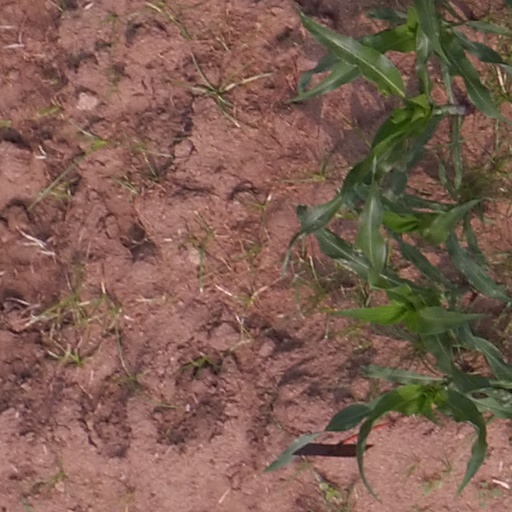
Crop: maize; corn